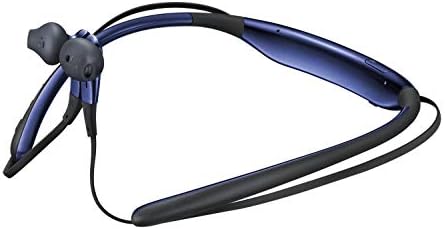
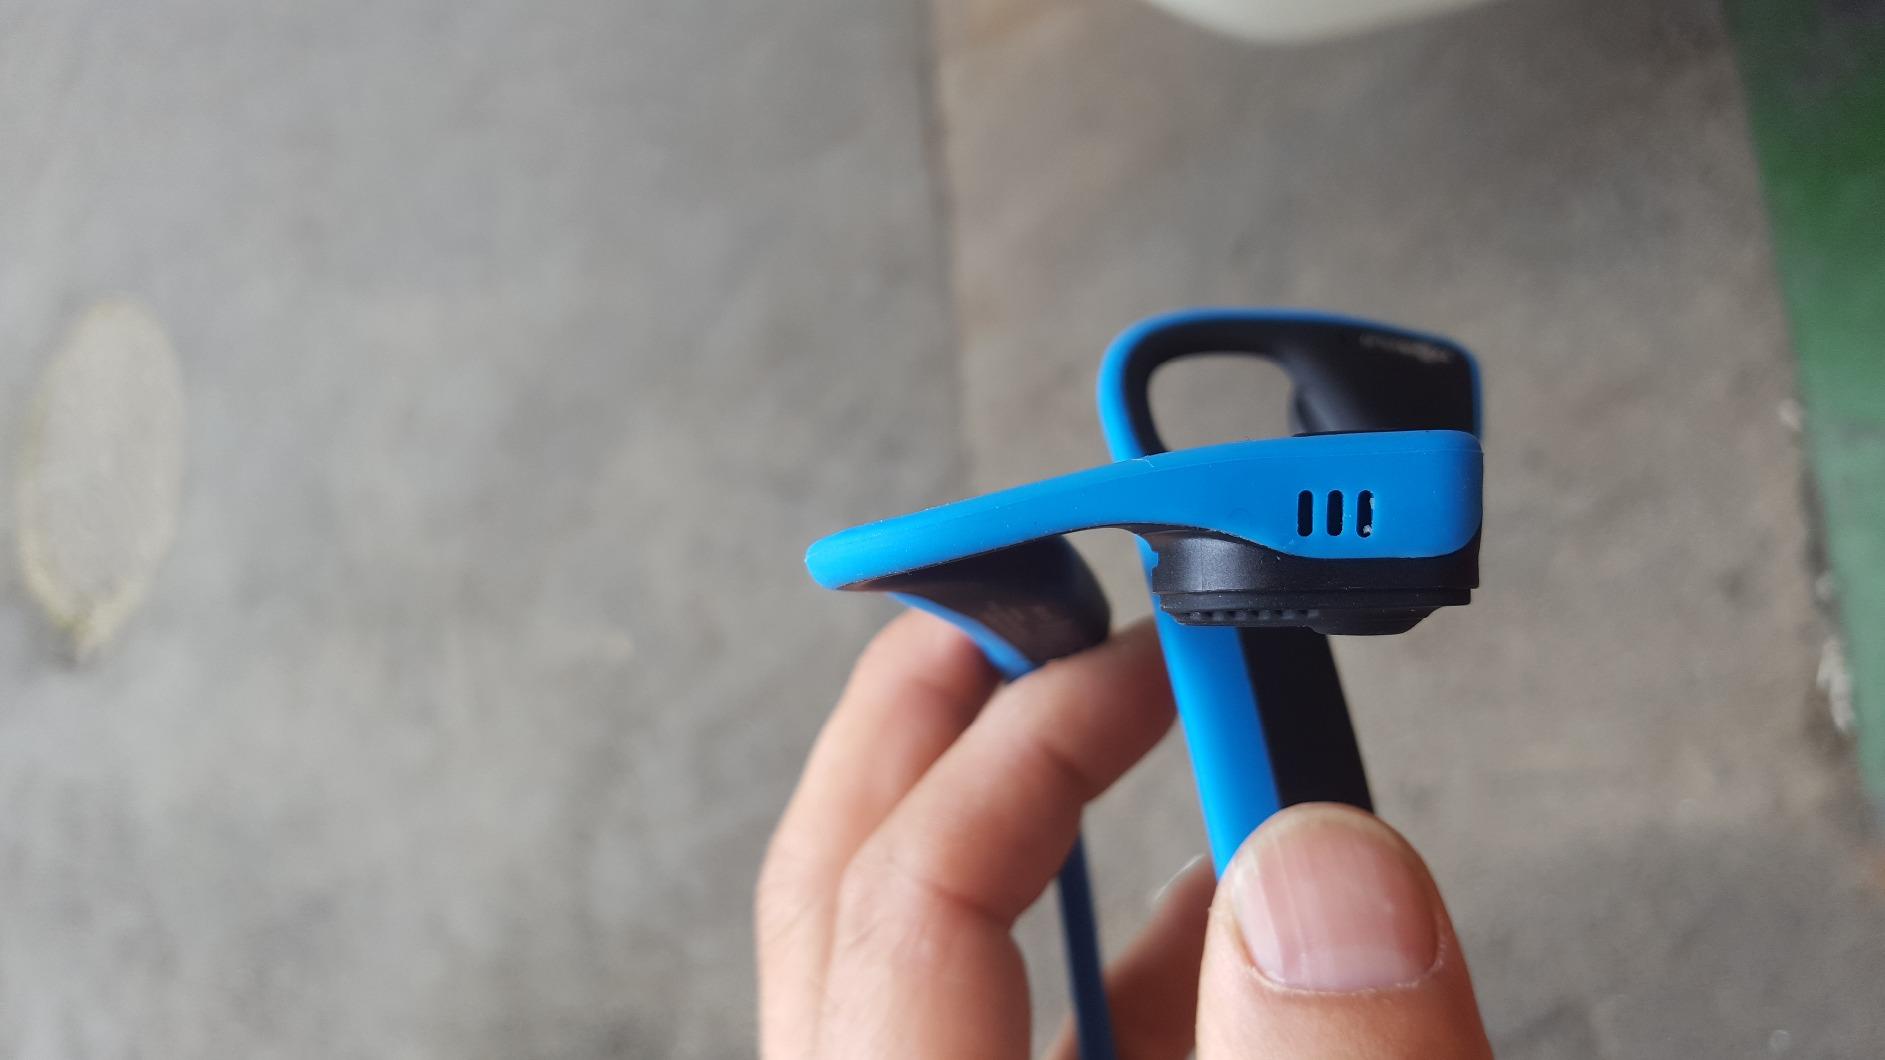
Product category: headphones
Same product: no